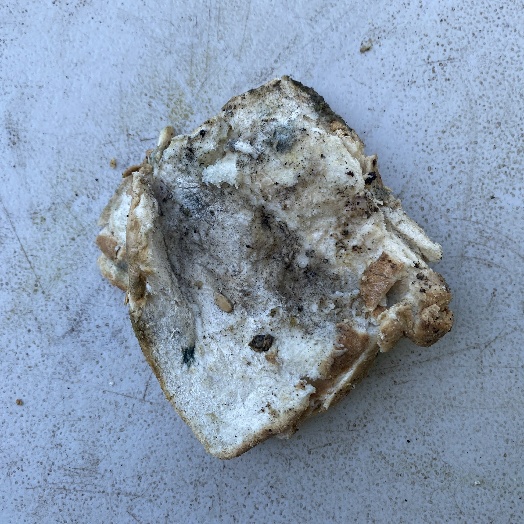
Label: generalcompost